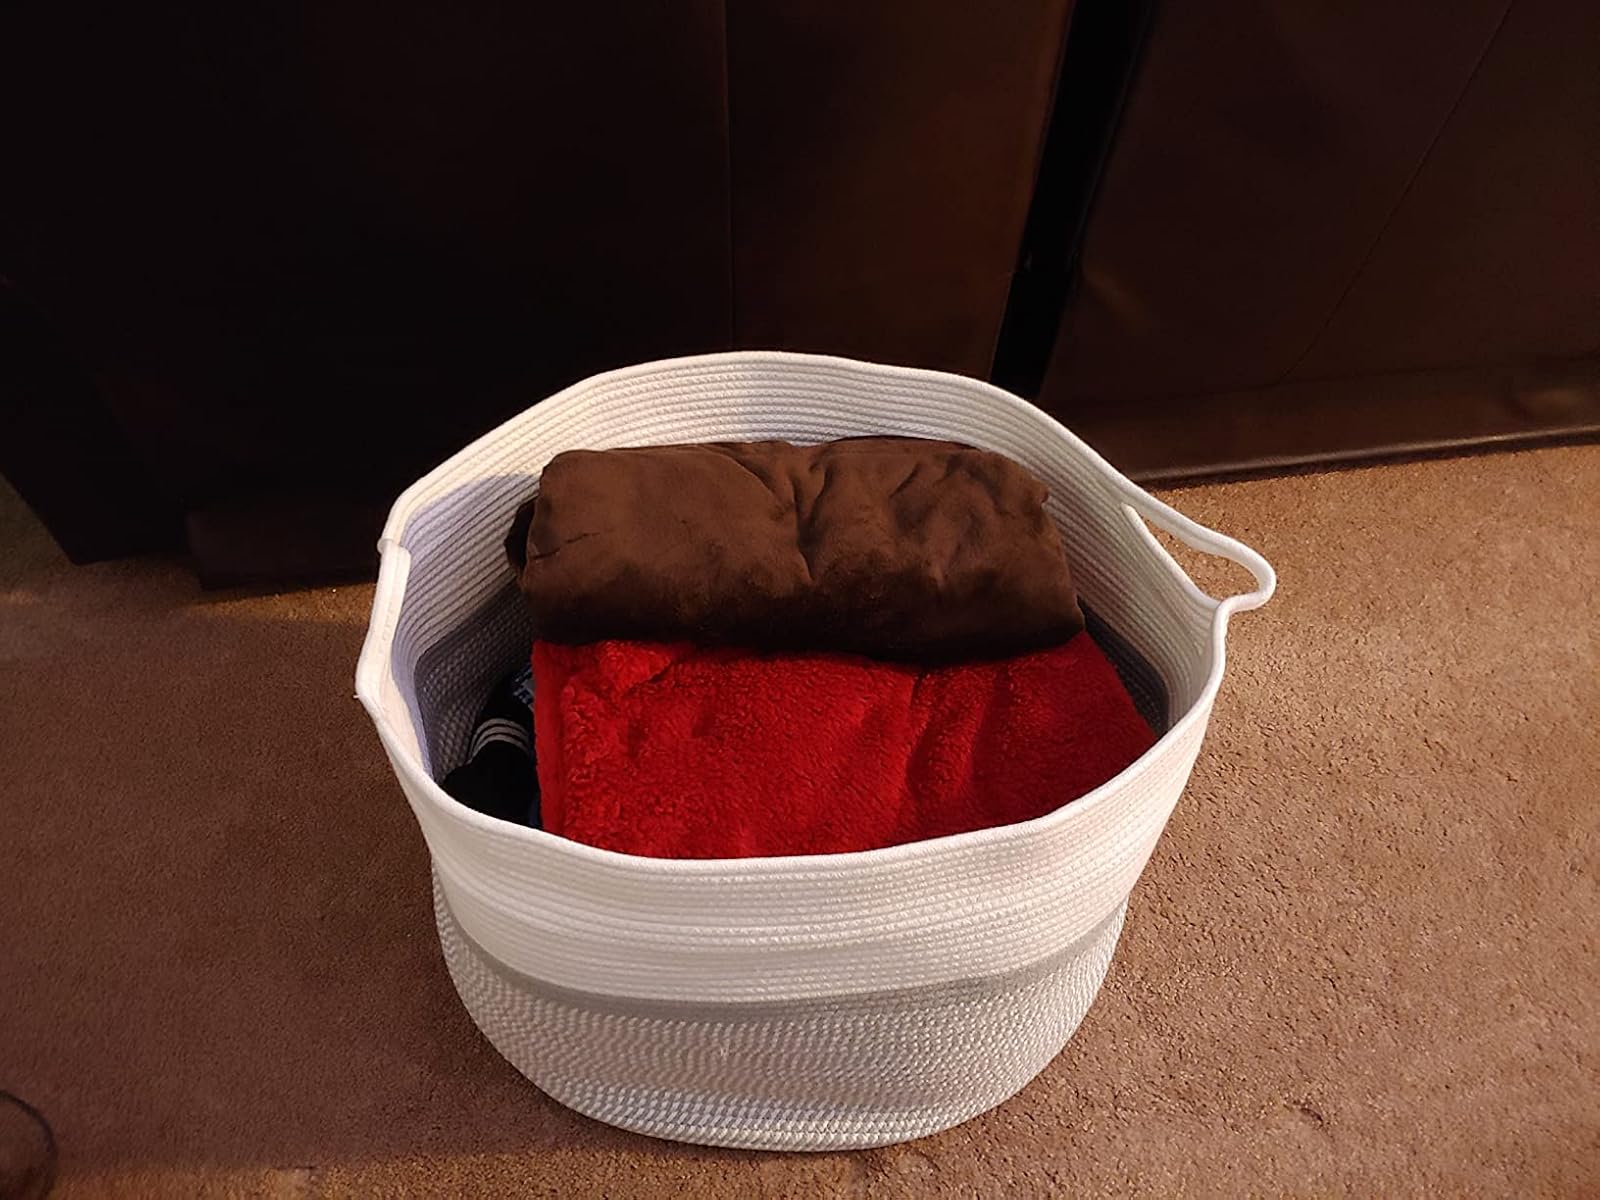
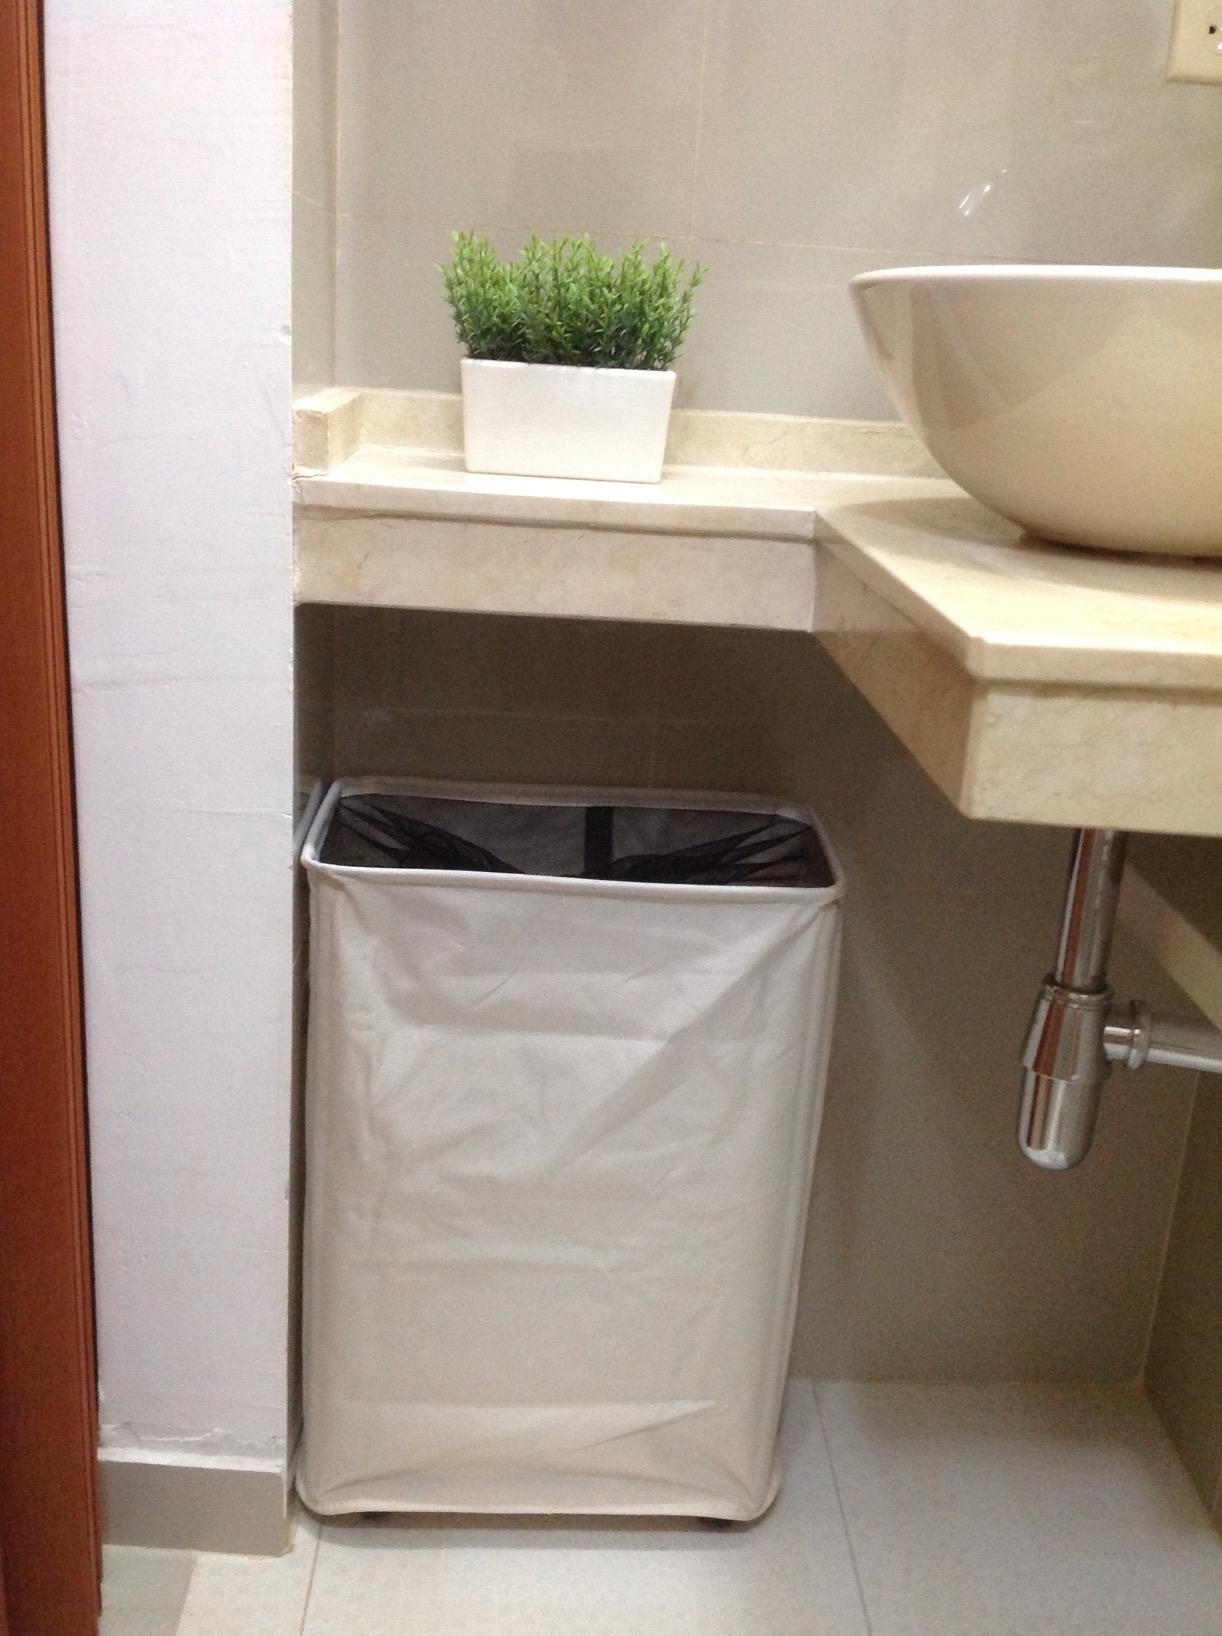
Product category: items_hamper
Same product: no